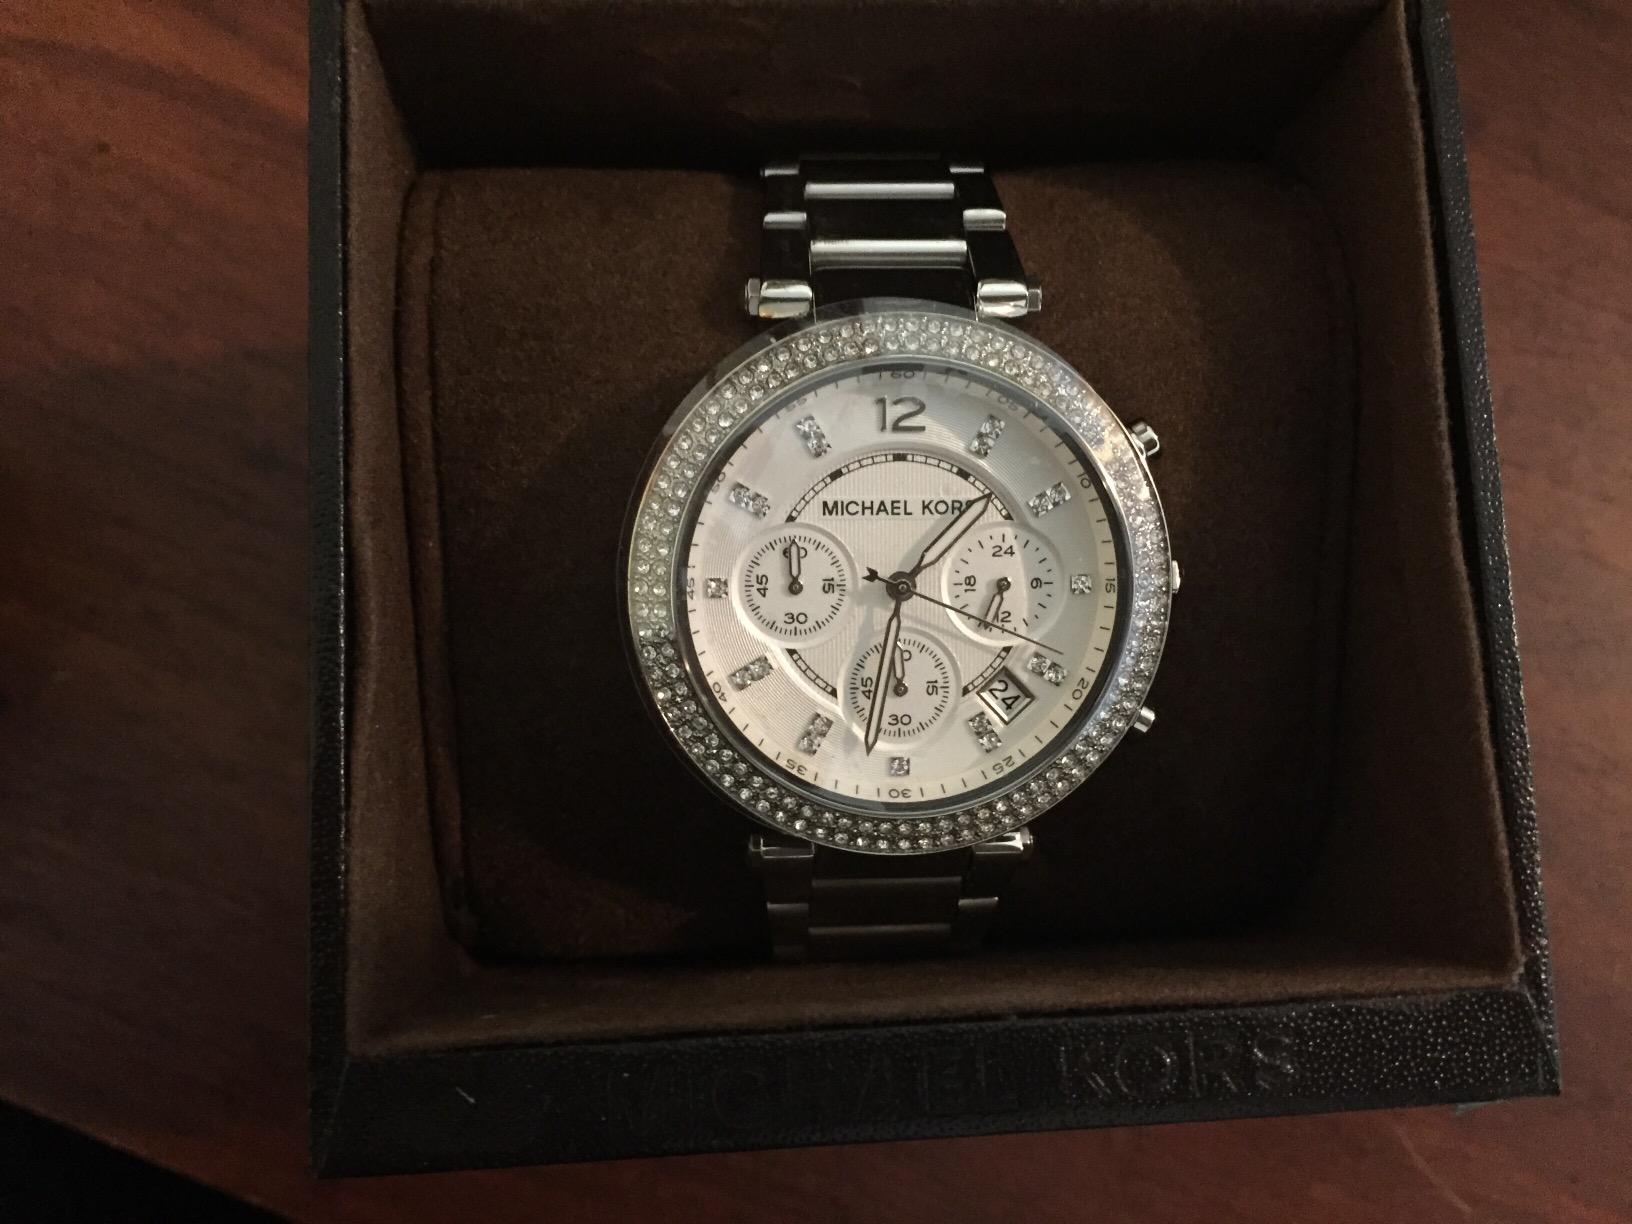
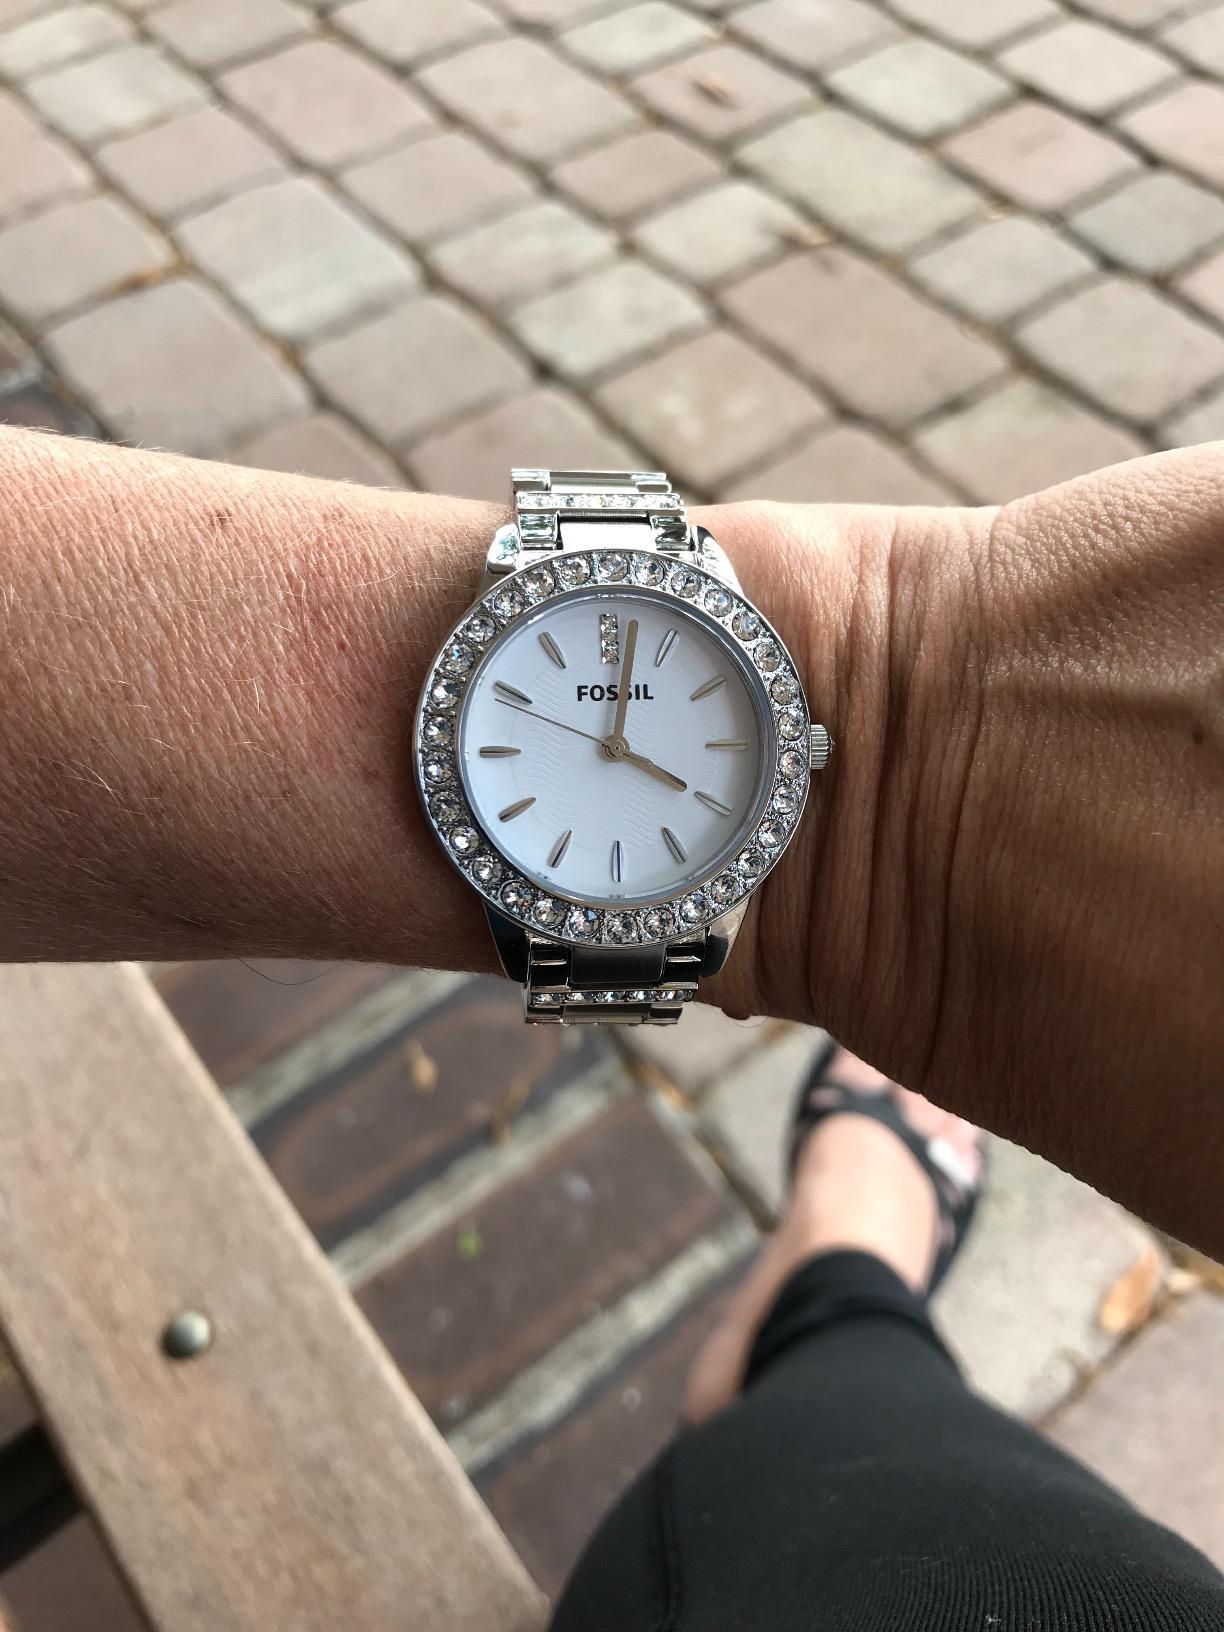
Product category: accessories_watch
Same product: no